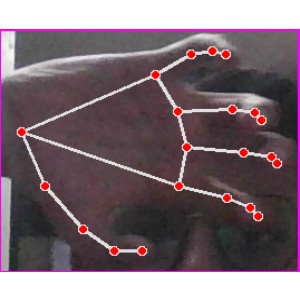
अक्षर: त